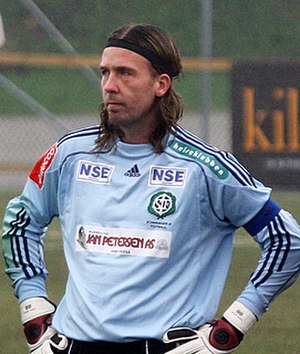
Bo Andersen (fodboldspiller)
Bo Andersen er en dansk fodboldtræner, der tidligere har haft en karriere som professionel fodboldmålmand.